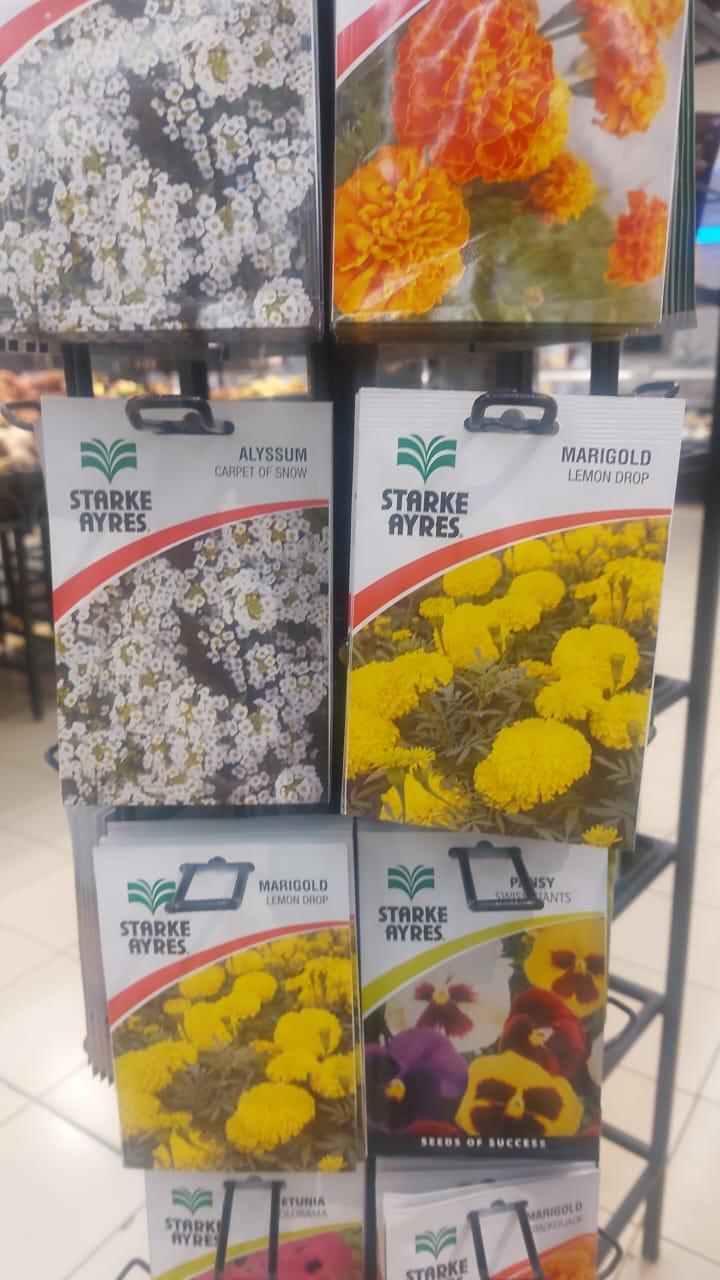
Mbegu za maua ya aina mbalimbali, zikiwa zimehifadhiwa vizuri katika paketi zilizotengenezwa kwa kutumia plastiki, ili zisiweze kuharibika, zikiwa zimepangiliwa katika rafu ya chuma kwa mpangilio wa mistari miwili.